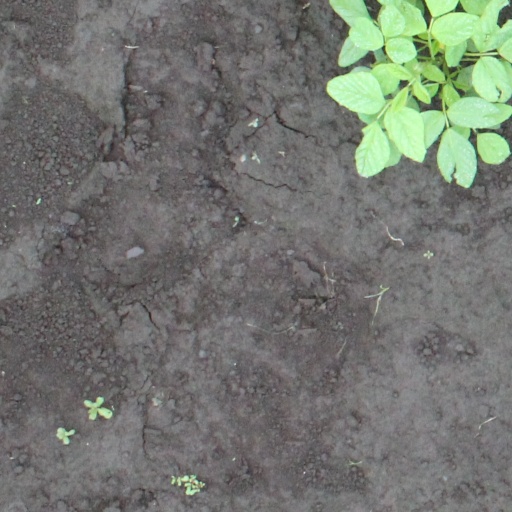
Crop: soybean